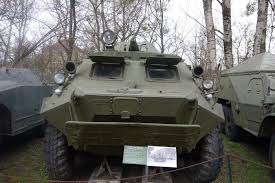
Label: BTR-60